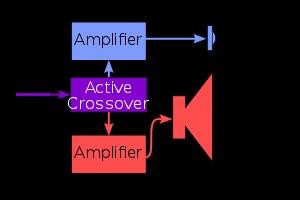
Une enceinte active est une enceinte pour laquelle l'amplification est située en aval du filtrage.